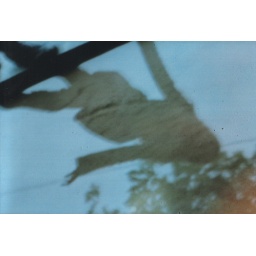
paper friend in the water